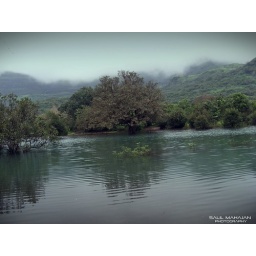
a lake in dense forest of Mulshi